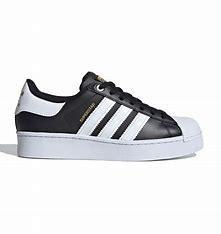
Brand: Adidas
Model: Superstar Bold